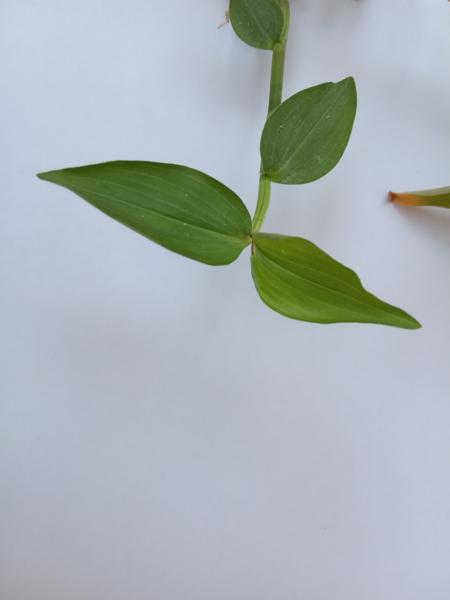
Weed species: Commelina benghalensis